Palace of the Diputación del General del Reino de Aragón

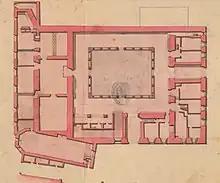

The building consisted of three floors organized around a large inner courtyard or moon. The floor was paved with river stones forming patterns.